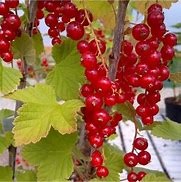
Label: redcurrant